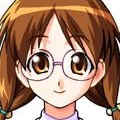
Portrait style: Anime Portrait